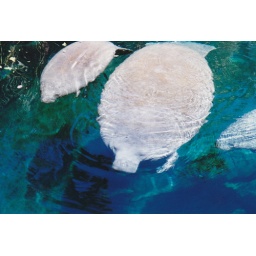
A female manatee with two babies swimming in the run at Blue Springs State Park, Orange City, Florida.